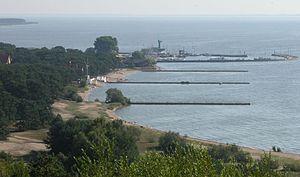
L'arrondissement de Memel est l'arrondissement le plus au nord de l'Empire allemand et a existé de 1818 à 1944. De 1920 à 1939, l'arrondissement est rattaché au territoire de Memel puis à la Lituanie avant d'être de nouveau rattaché au territoire allemand. Le 1 octobre 1944, l'arrondissement comprend 75 petites municipalités aux alentours de la ville de Memel. La zone appartient désormais à la Lituanie, où Memel est le siège administratif de l'apskritis de Klaipėda.